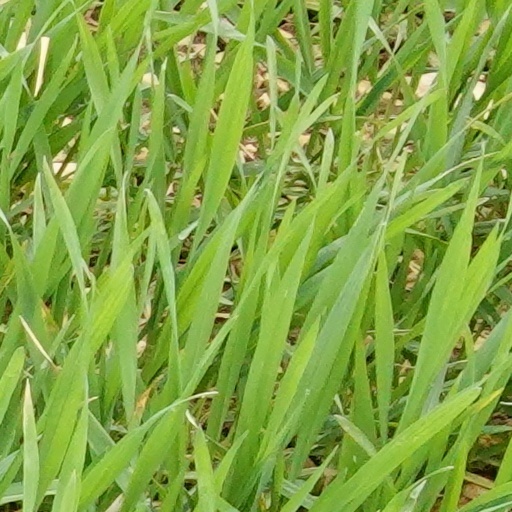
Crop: wheat